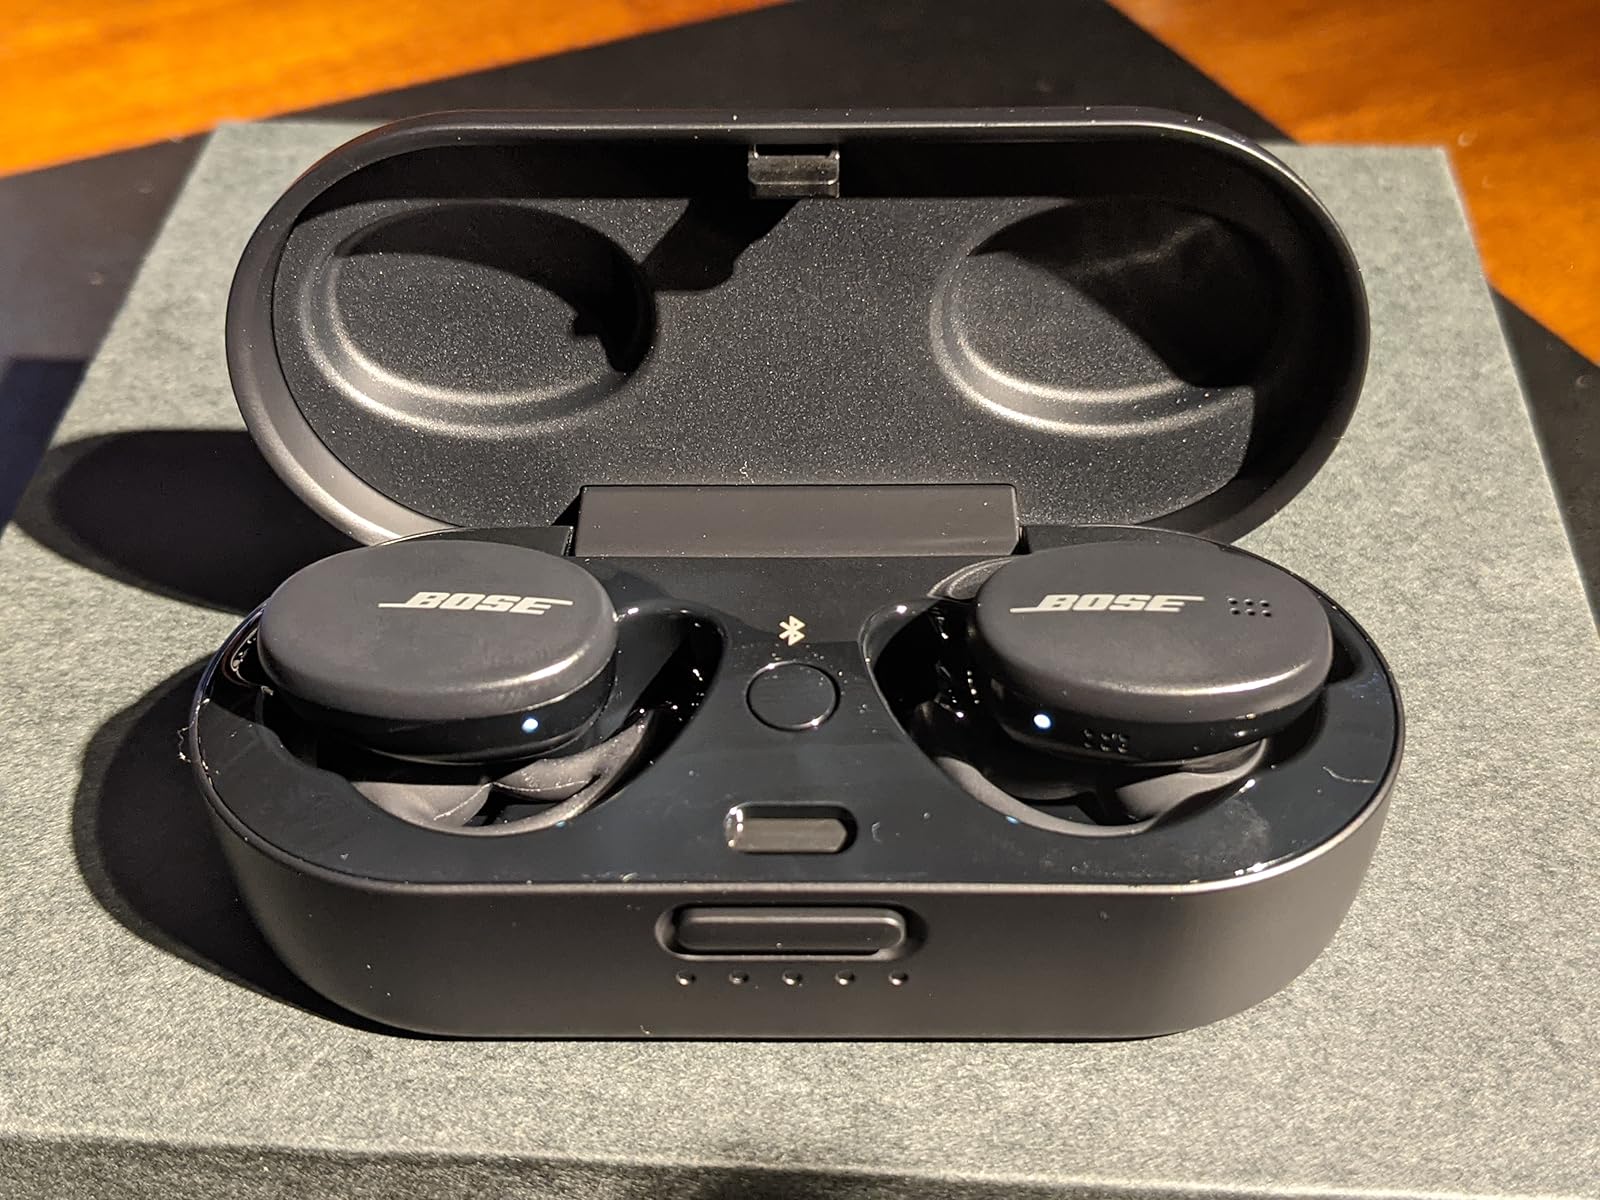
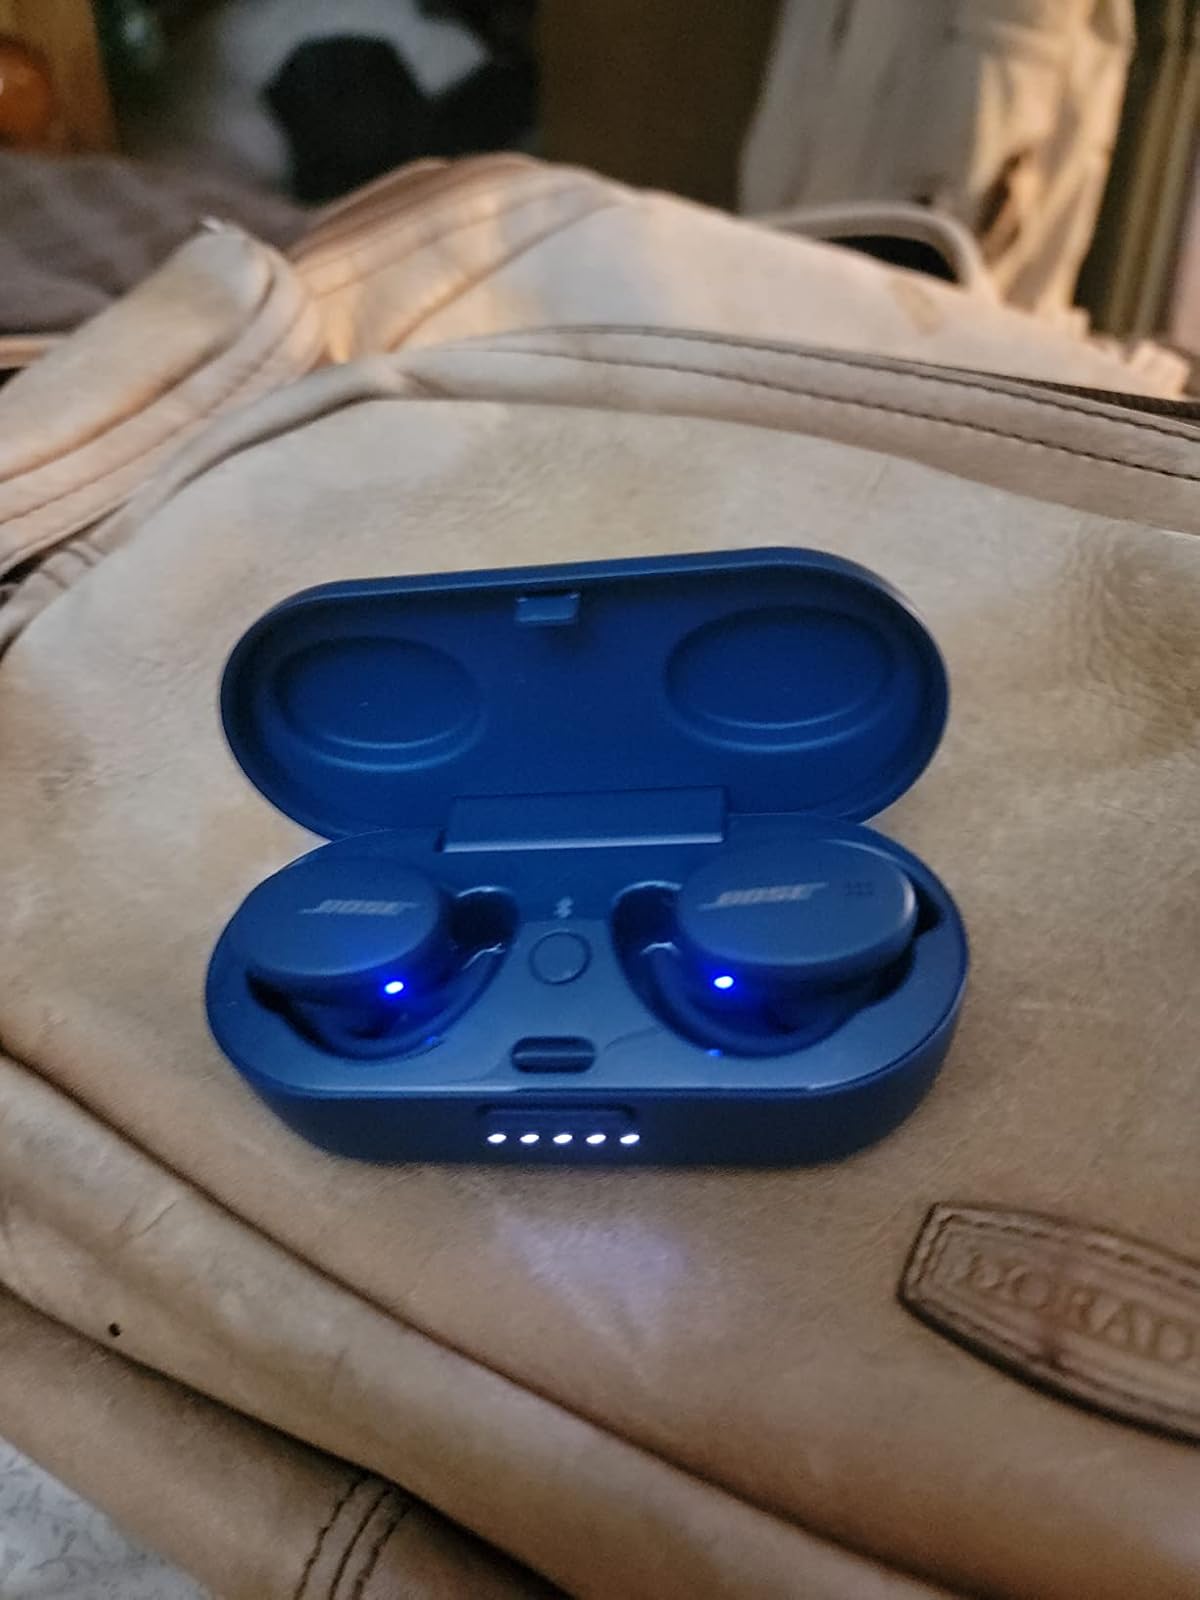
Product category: earbuds
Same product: no